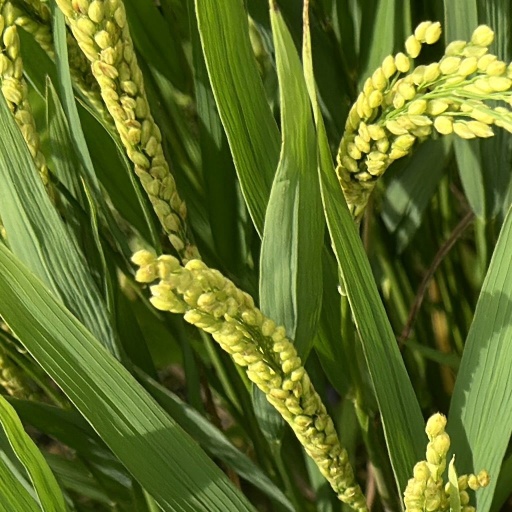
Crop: rice